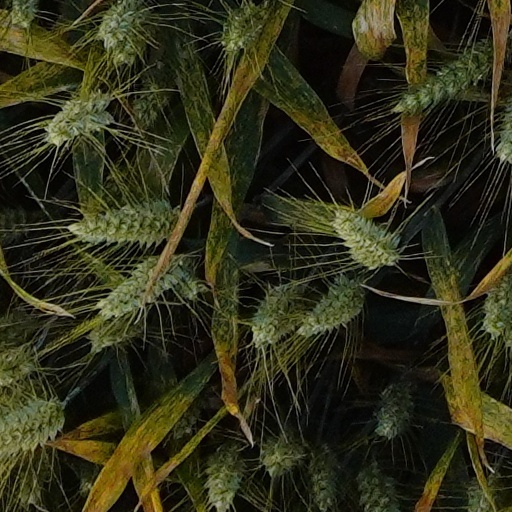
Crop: wheat